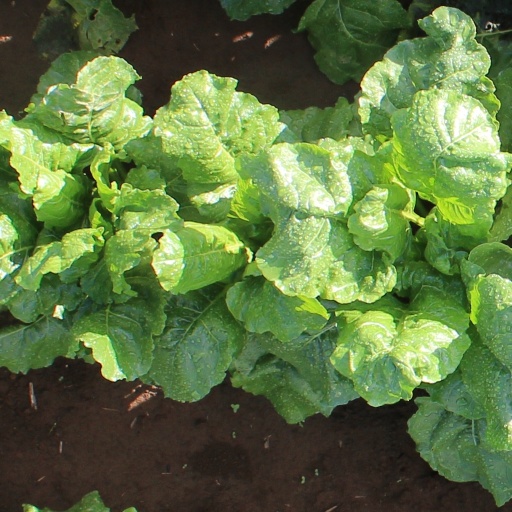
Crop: sugar beet